Church of the East

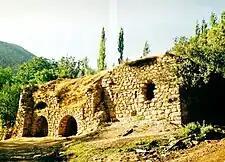
A 6th century Nestorian church, St. John the Arab, in the Assyrian village of Geramon.

Now firmly established in the Persian Empire, with centres in Nisibis, Ctesiphon, and Gundeshapur, and several metropolitan sees, the Church of the East began to branch out beyond the Sasanian Empire. However, through the 6th century the church was frequently beset with internal strife and persecution from the Zoroastrians. The infighting led to a schism, which lasted from 521 until around 539, when the issues were resolved. However, immediately afterward Byzantine-Persian conflict led to a renewed persecution of the church by the Sasanian emperor Khosrau I; this ended in 545. The church survived these trials under the guidance of Patriarch Aba I, who had converted to Christianity from Zoroastrianism.